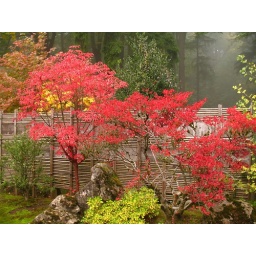
Brilliant red trees stand out against the garden fence near the entrance. Portland's Japanese Garden